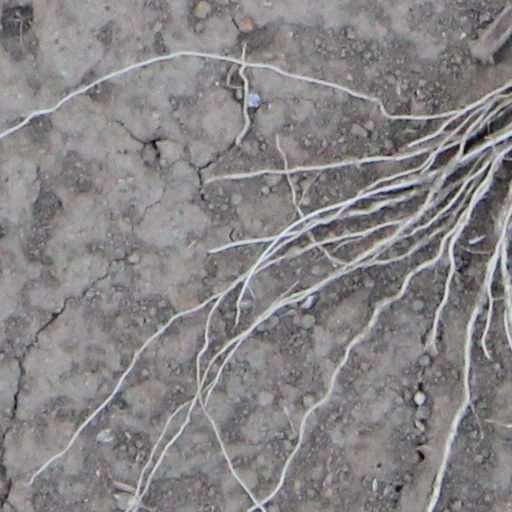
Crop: wheat